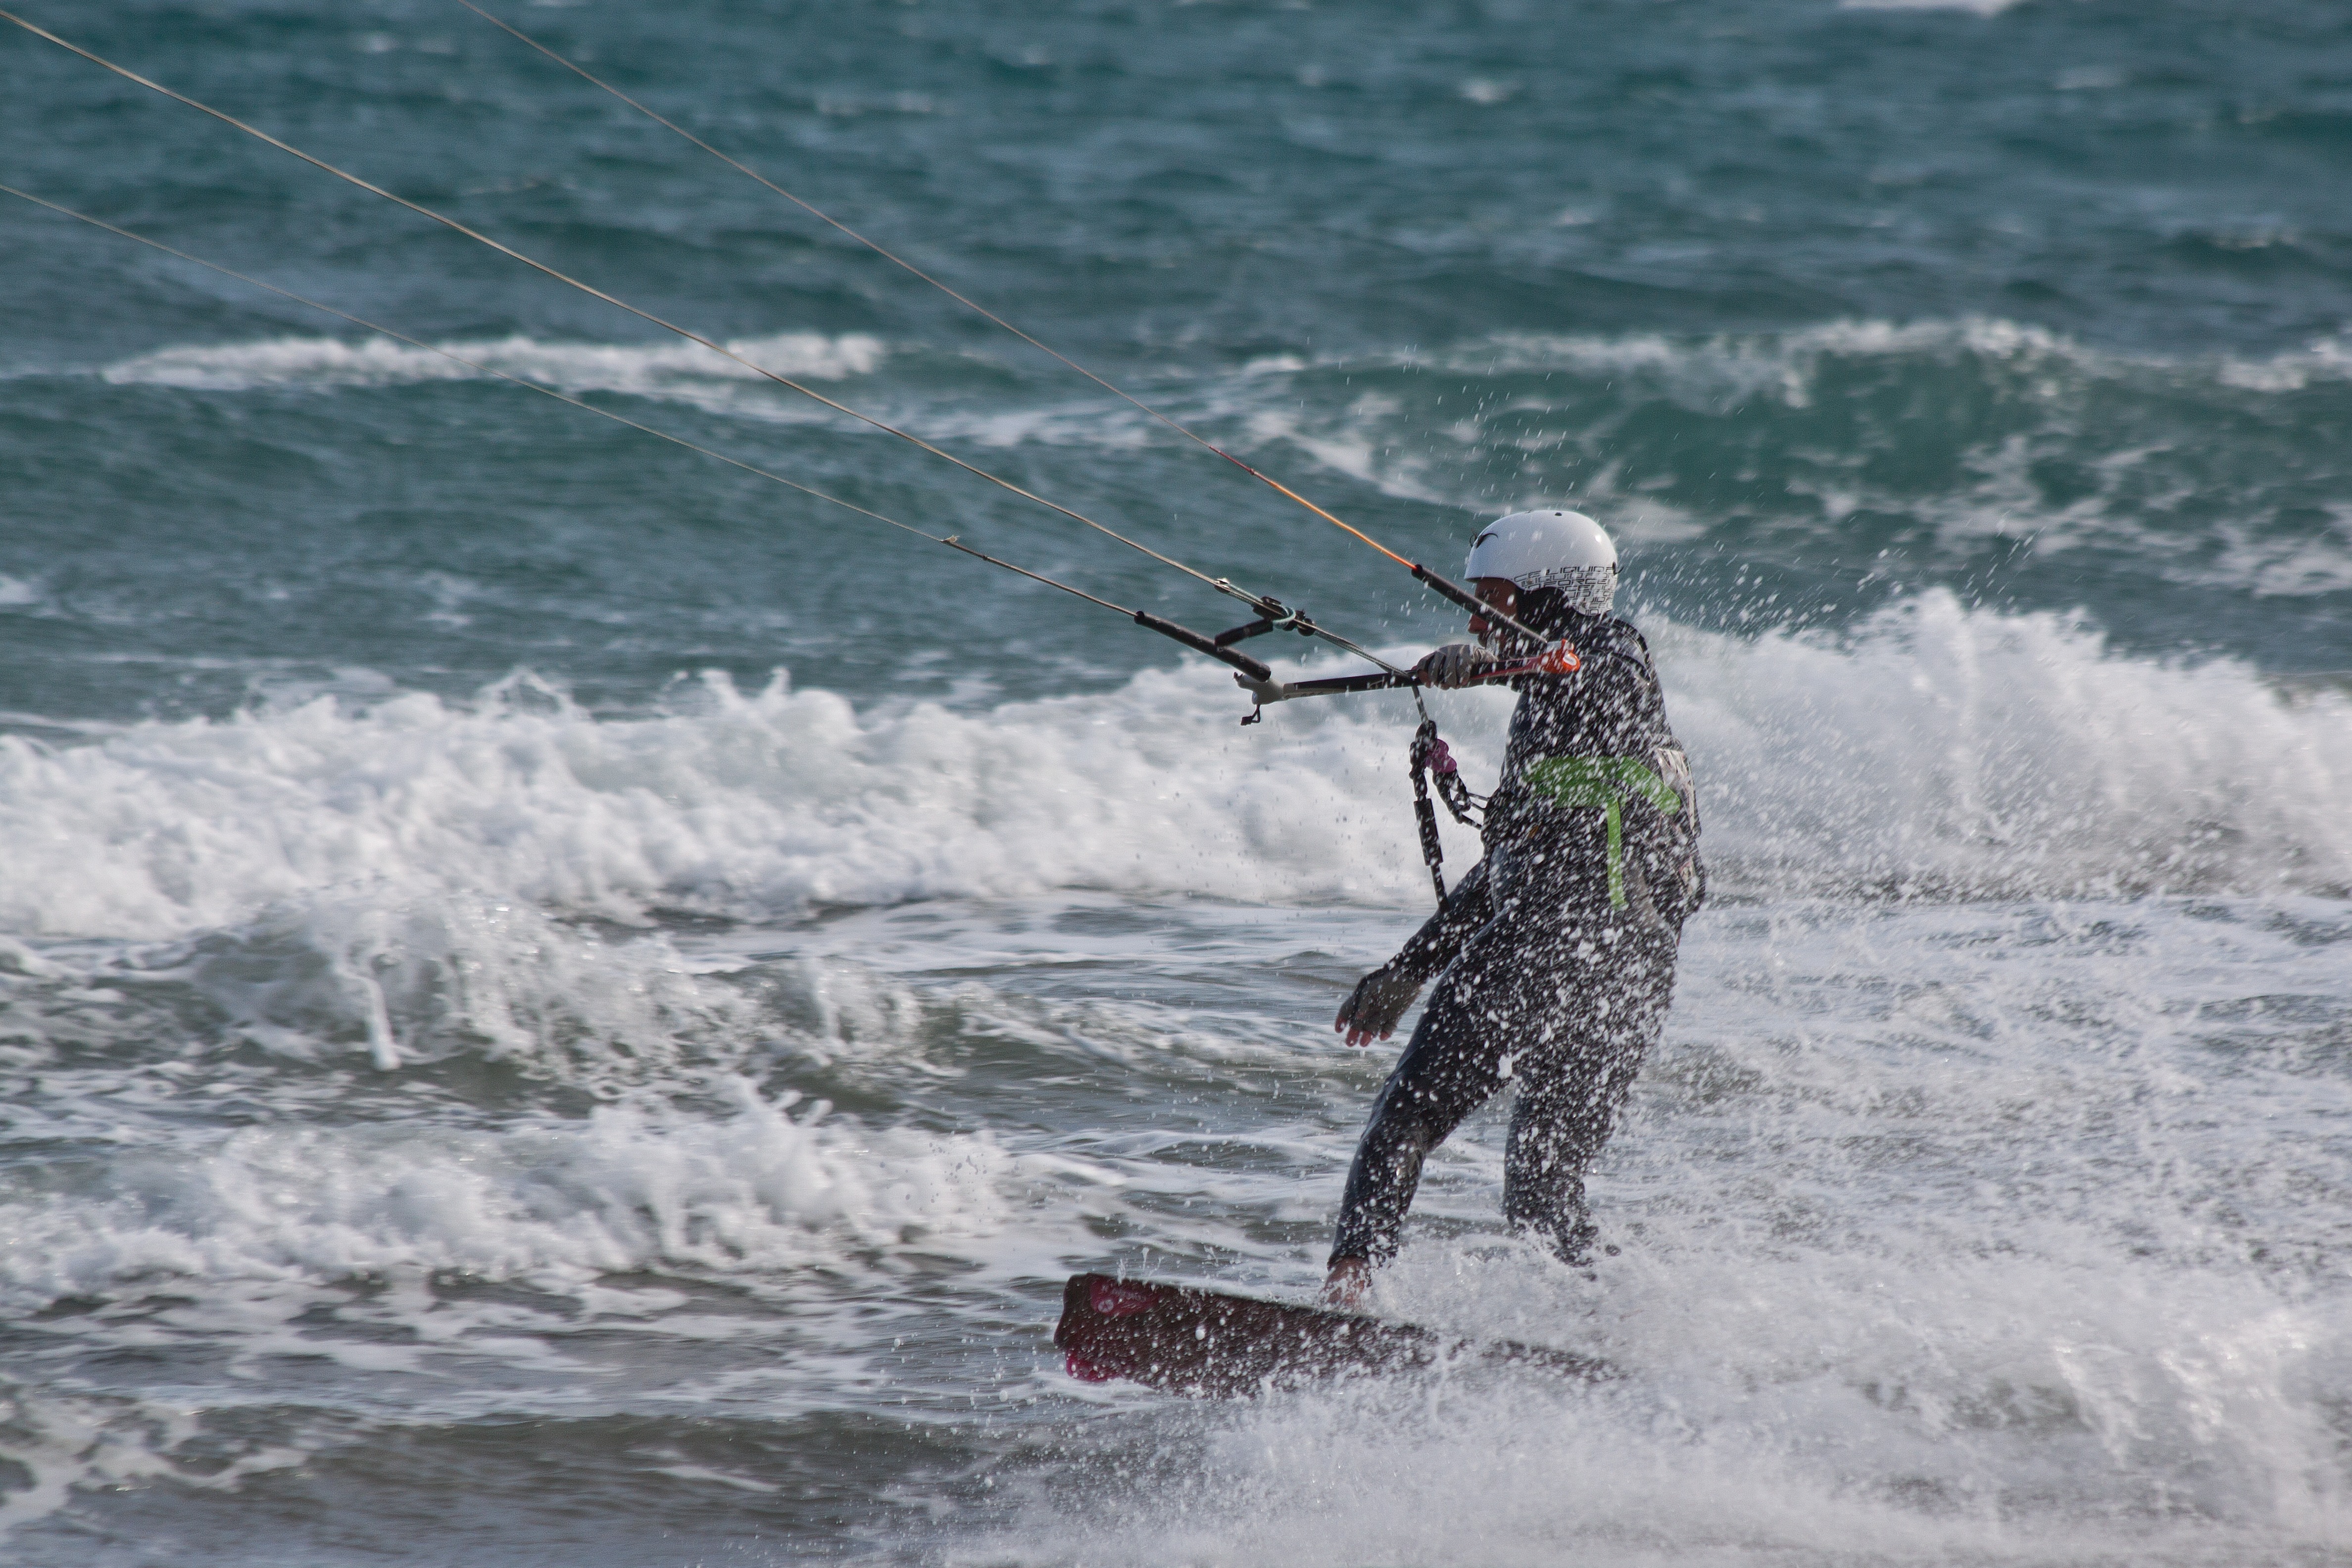
sea, water, sky, sport, wave, wind, jump, summer, kite, sailing, extreme sport, toy, handlebar, figure, sports, windsurfing, helm, windscreen, kitesurfing, trick, drag, kiteboard, in the air, kitesurfer, in the free, water sport, kite surfing, surfing with wind drive, kite system, kiters, windsports, wind wave, boardsport, kite sports, surface water sports, individual sports, one arm, forward movement